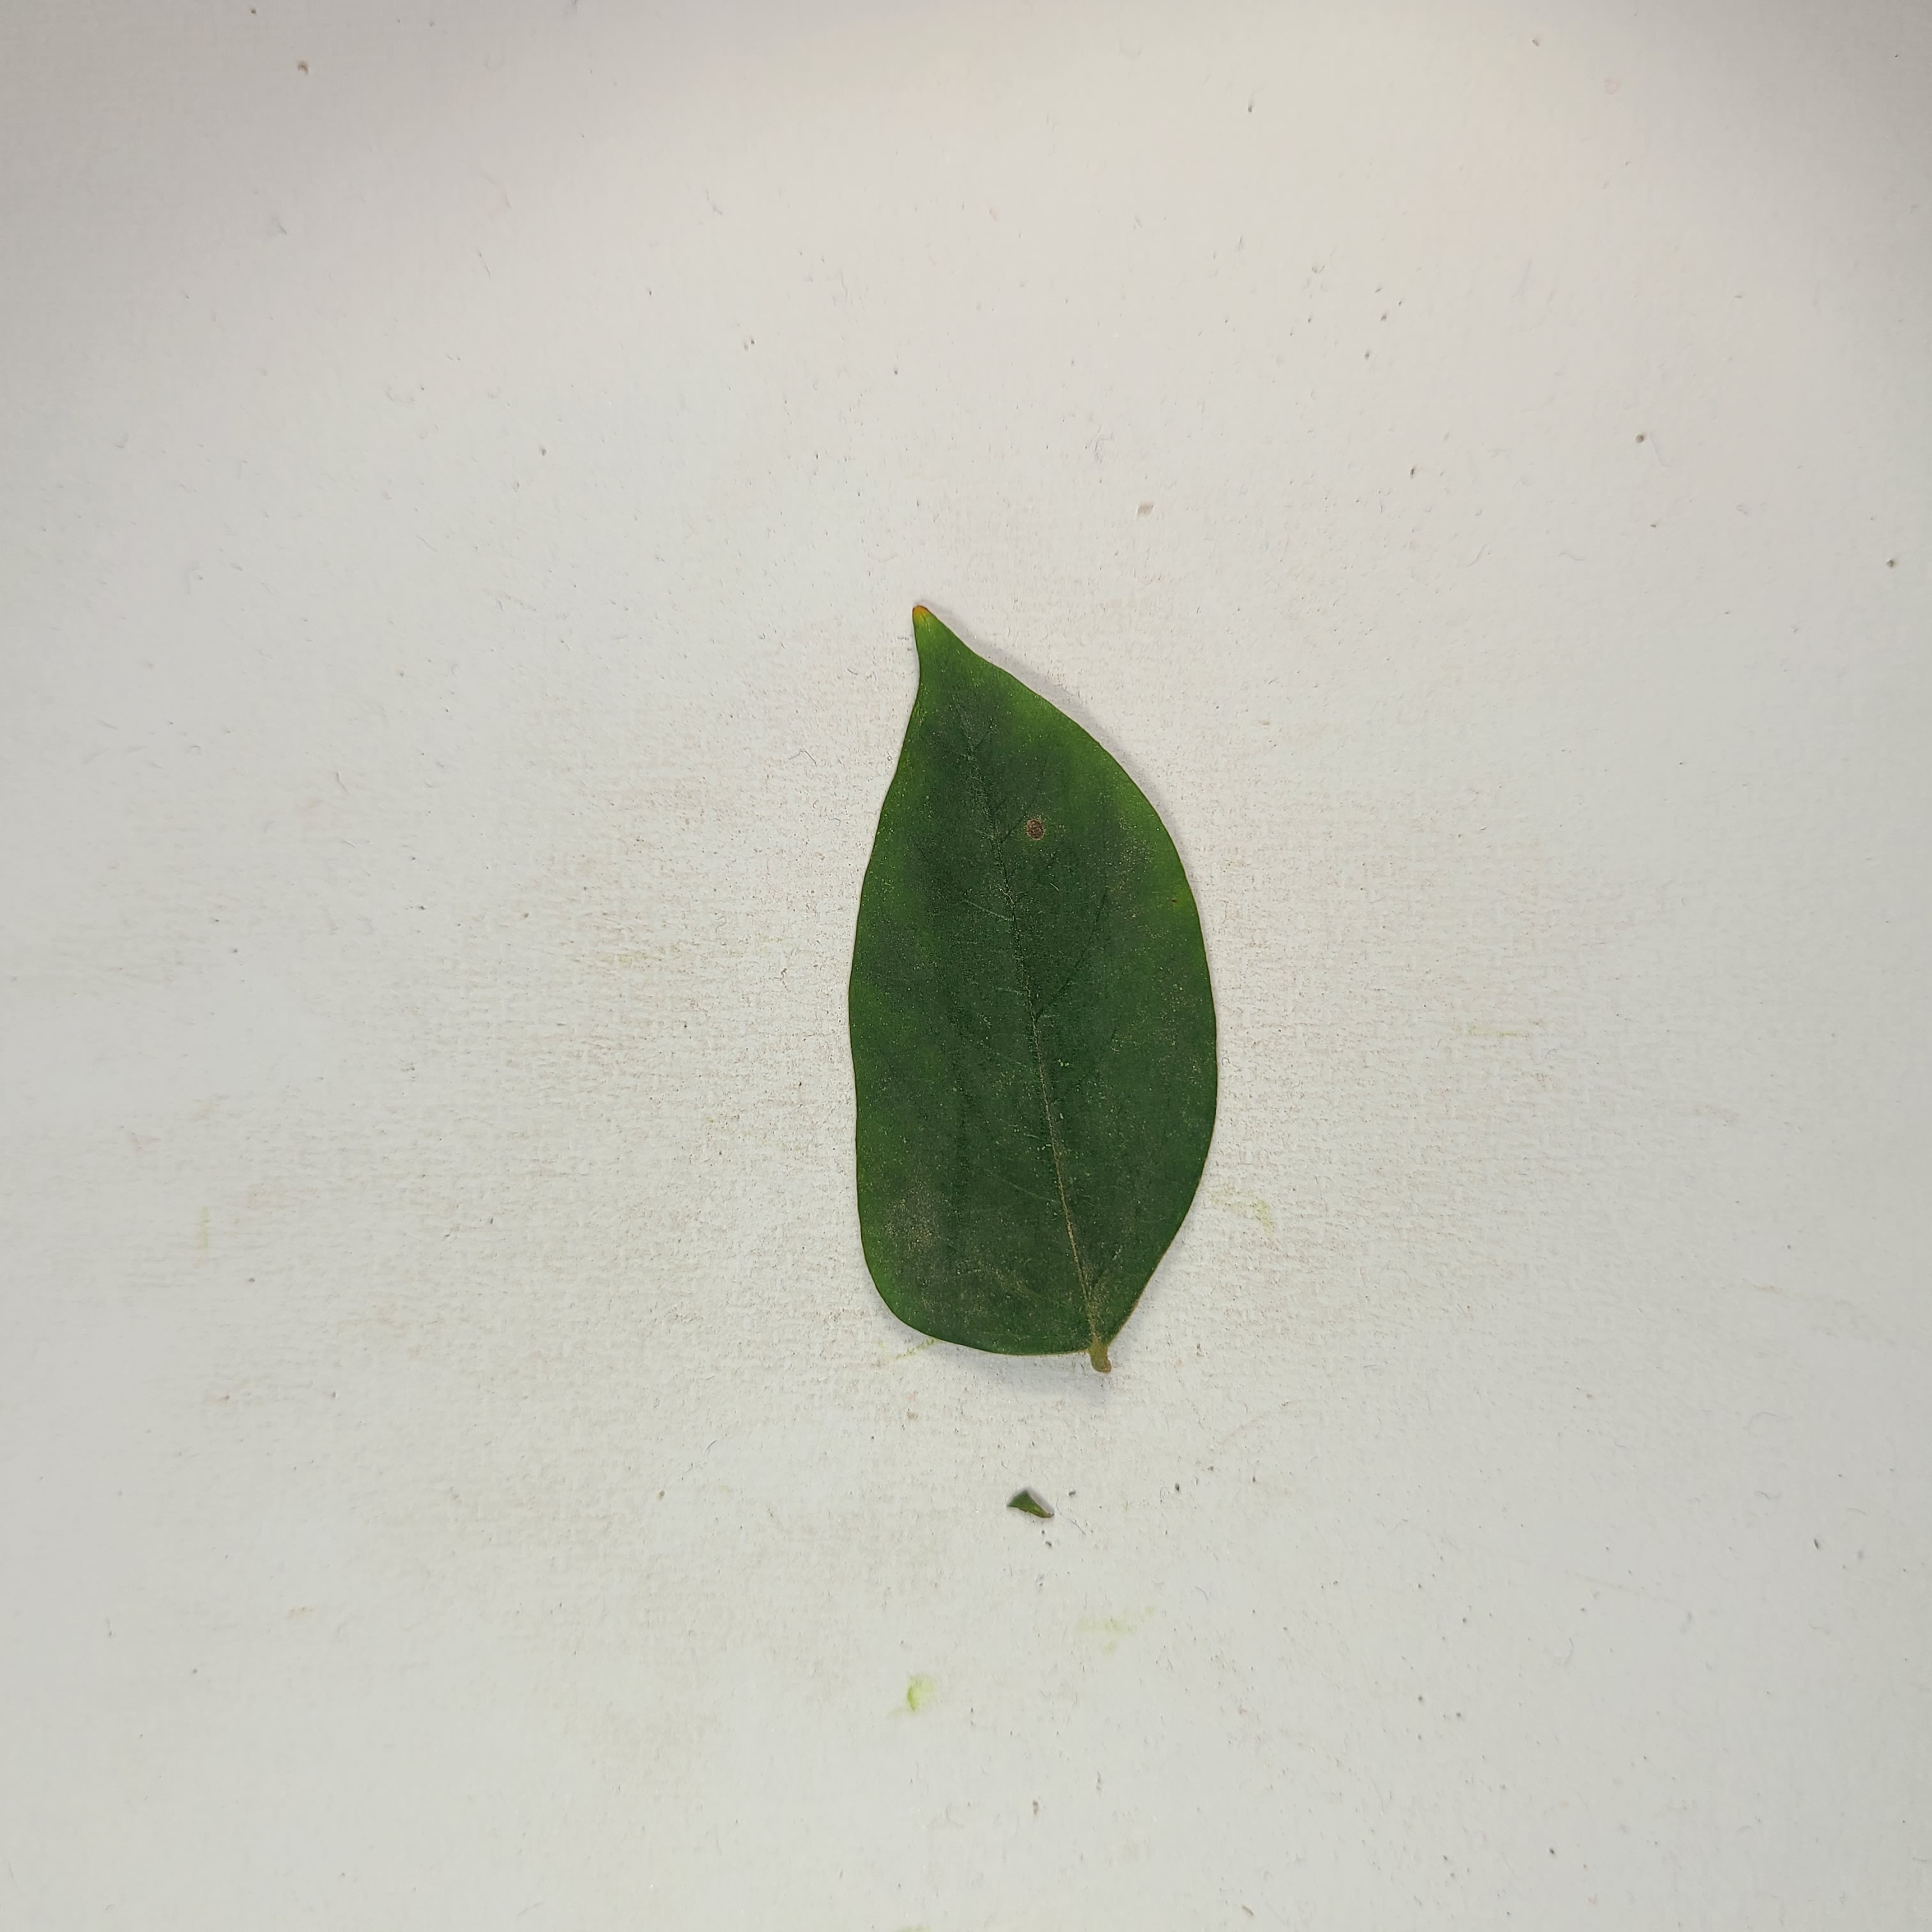
Label: Healthy Leaves